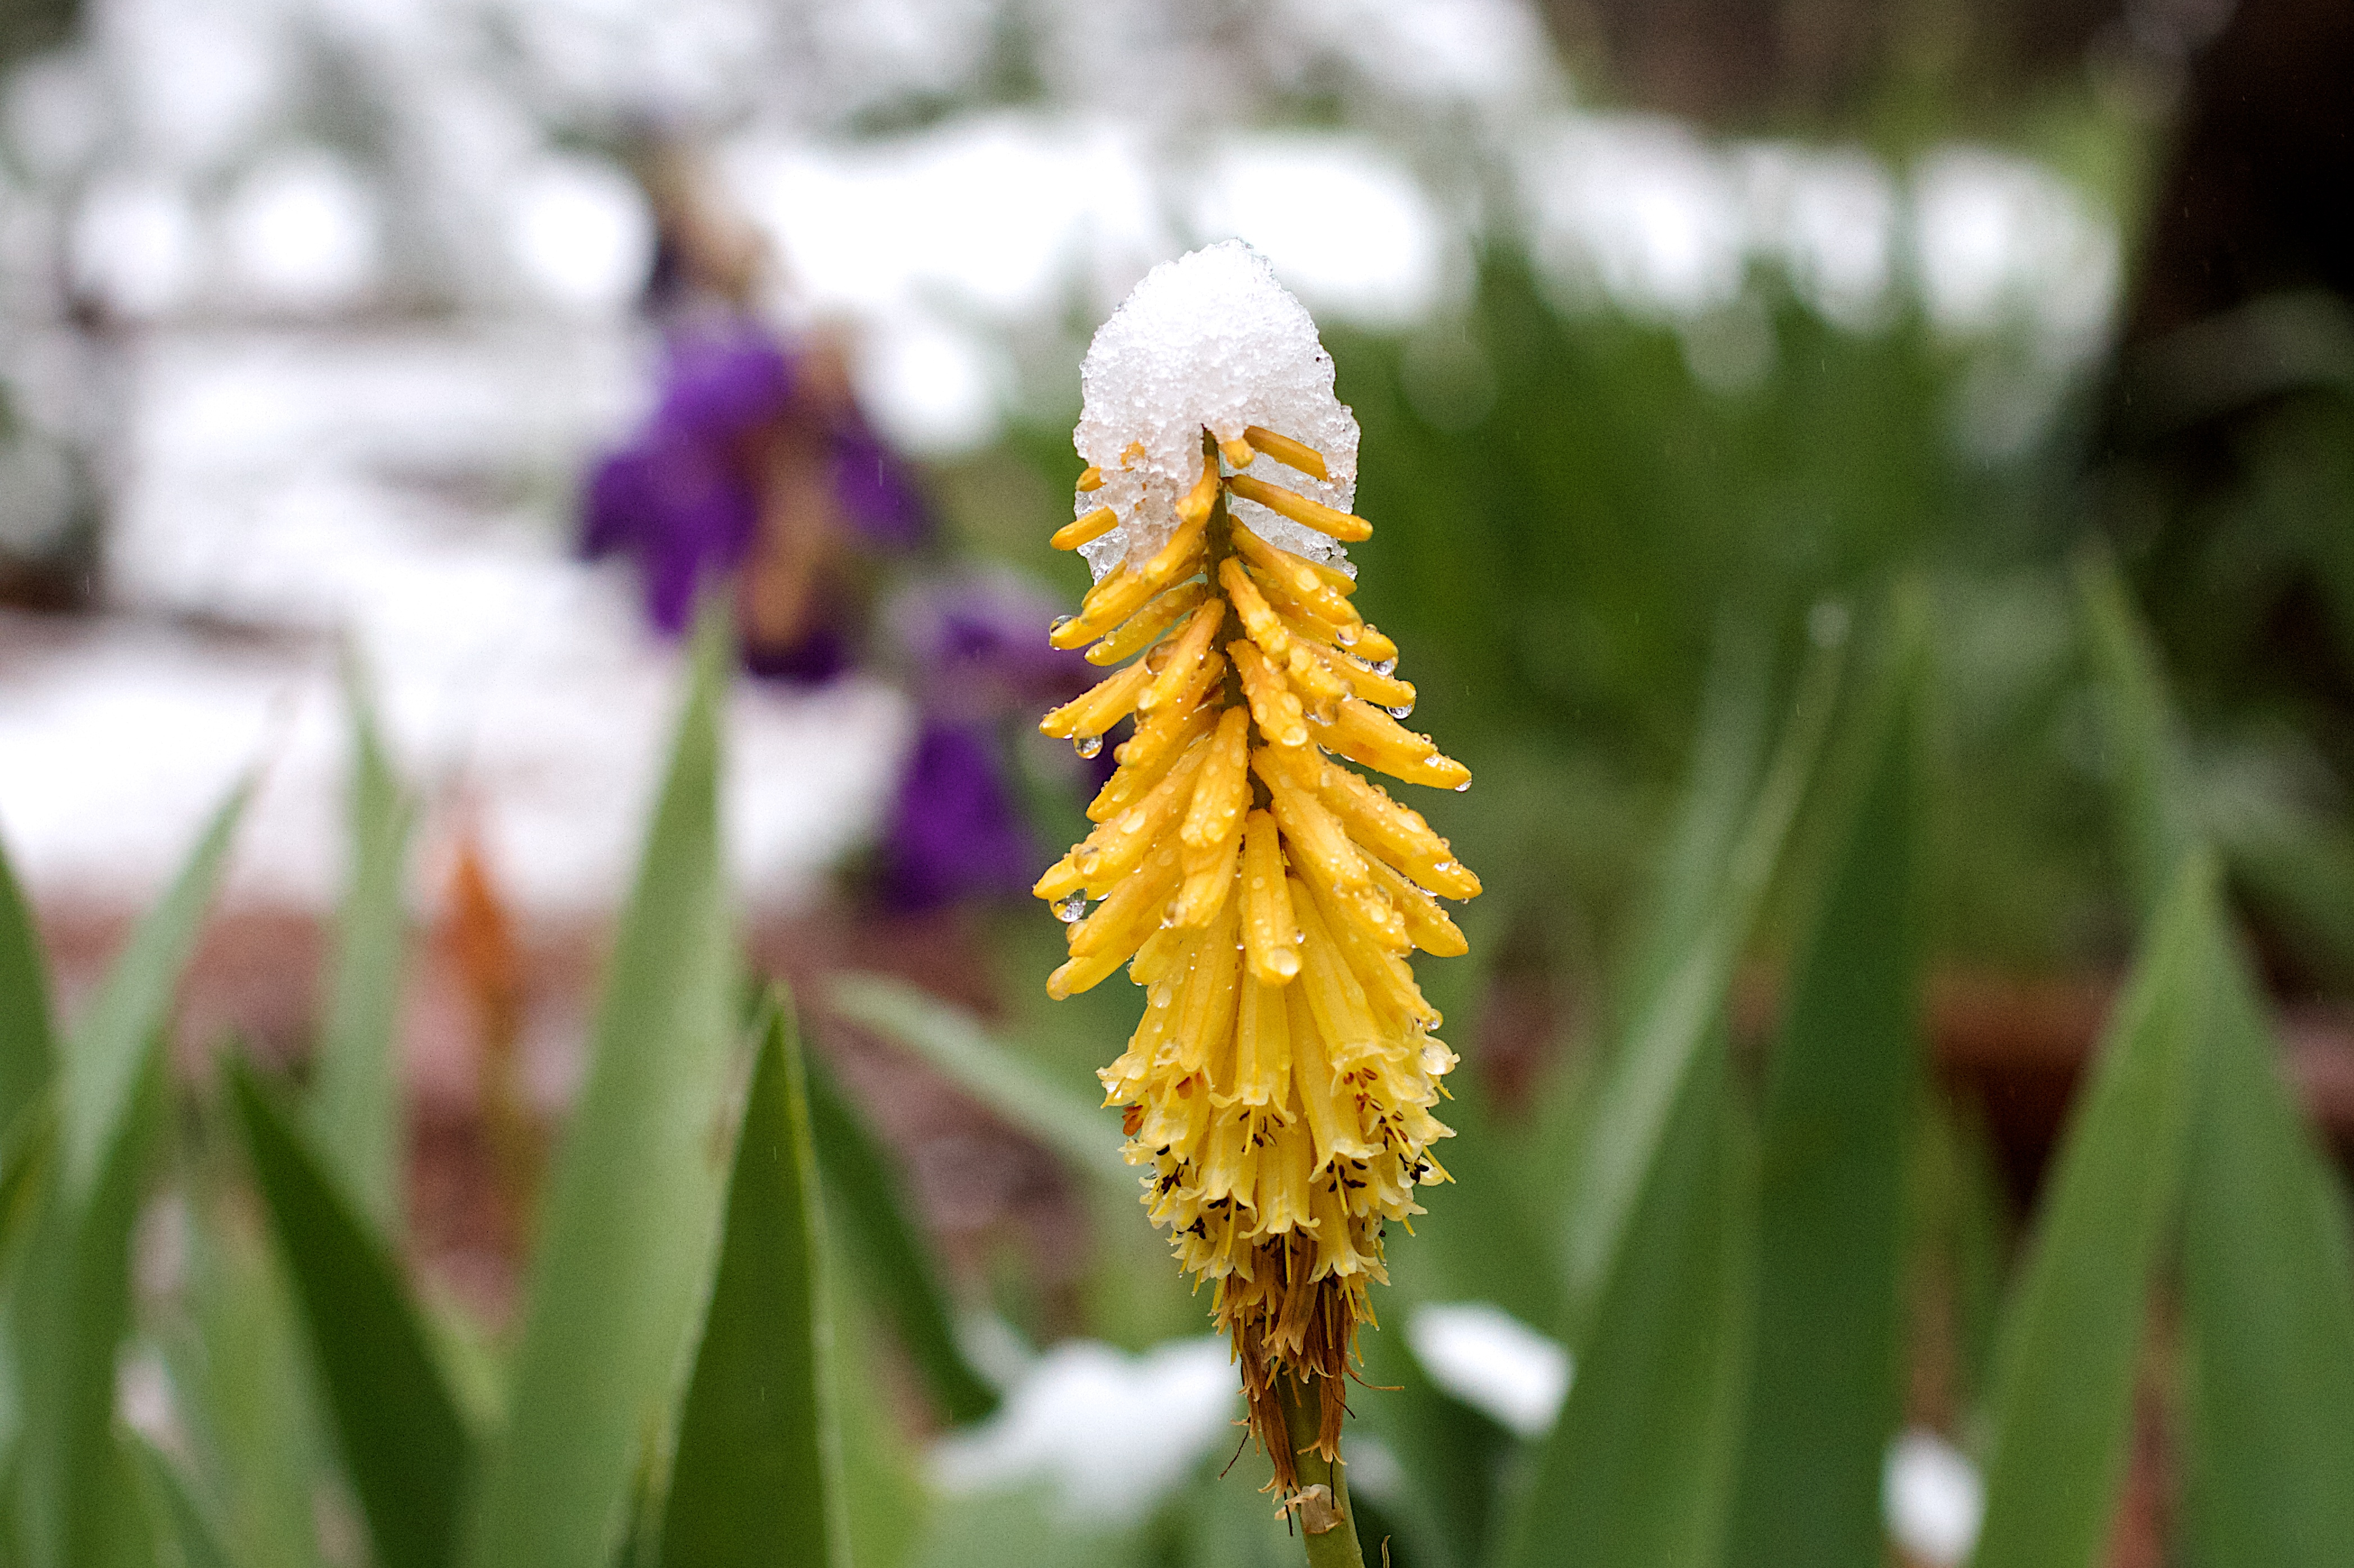
nature, plant, leaf, flower, botany, flora, wildflower, macro photography, flowering plant, torch lily, plant stem, land plant